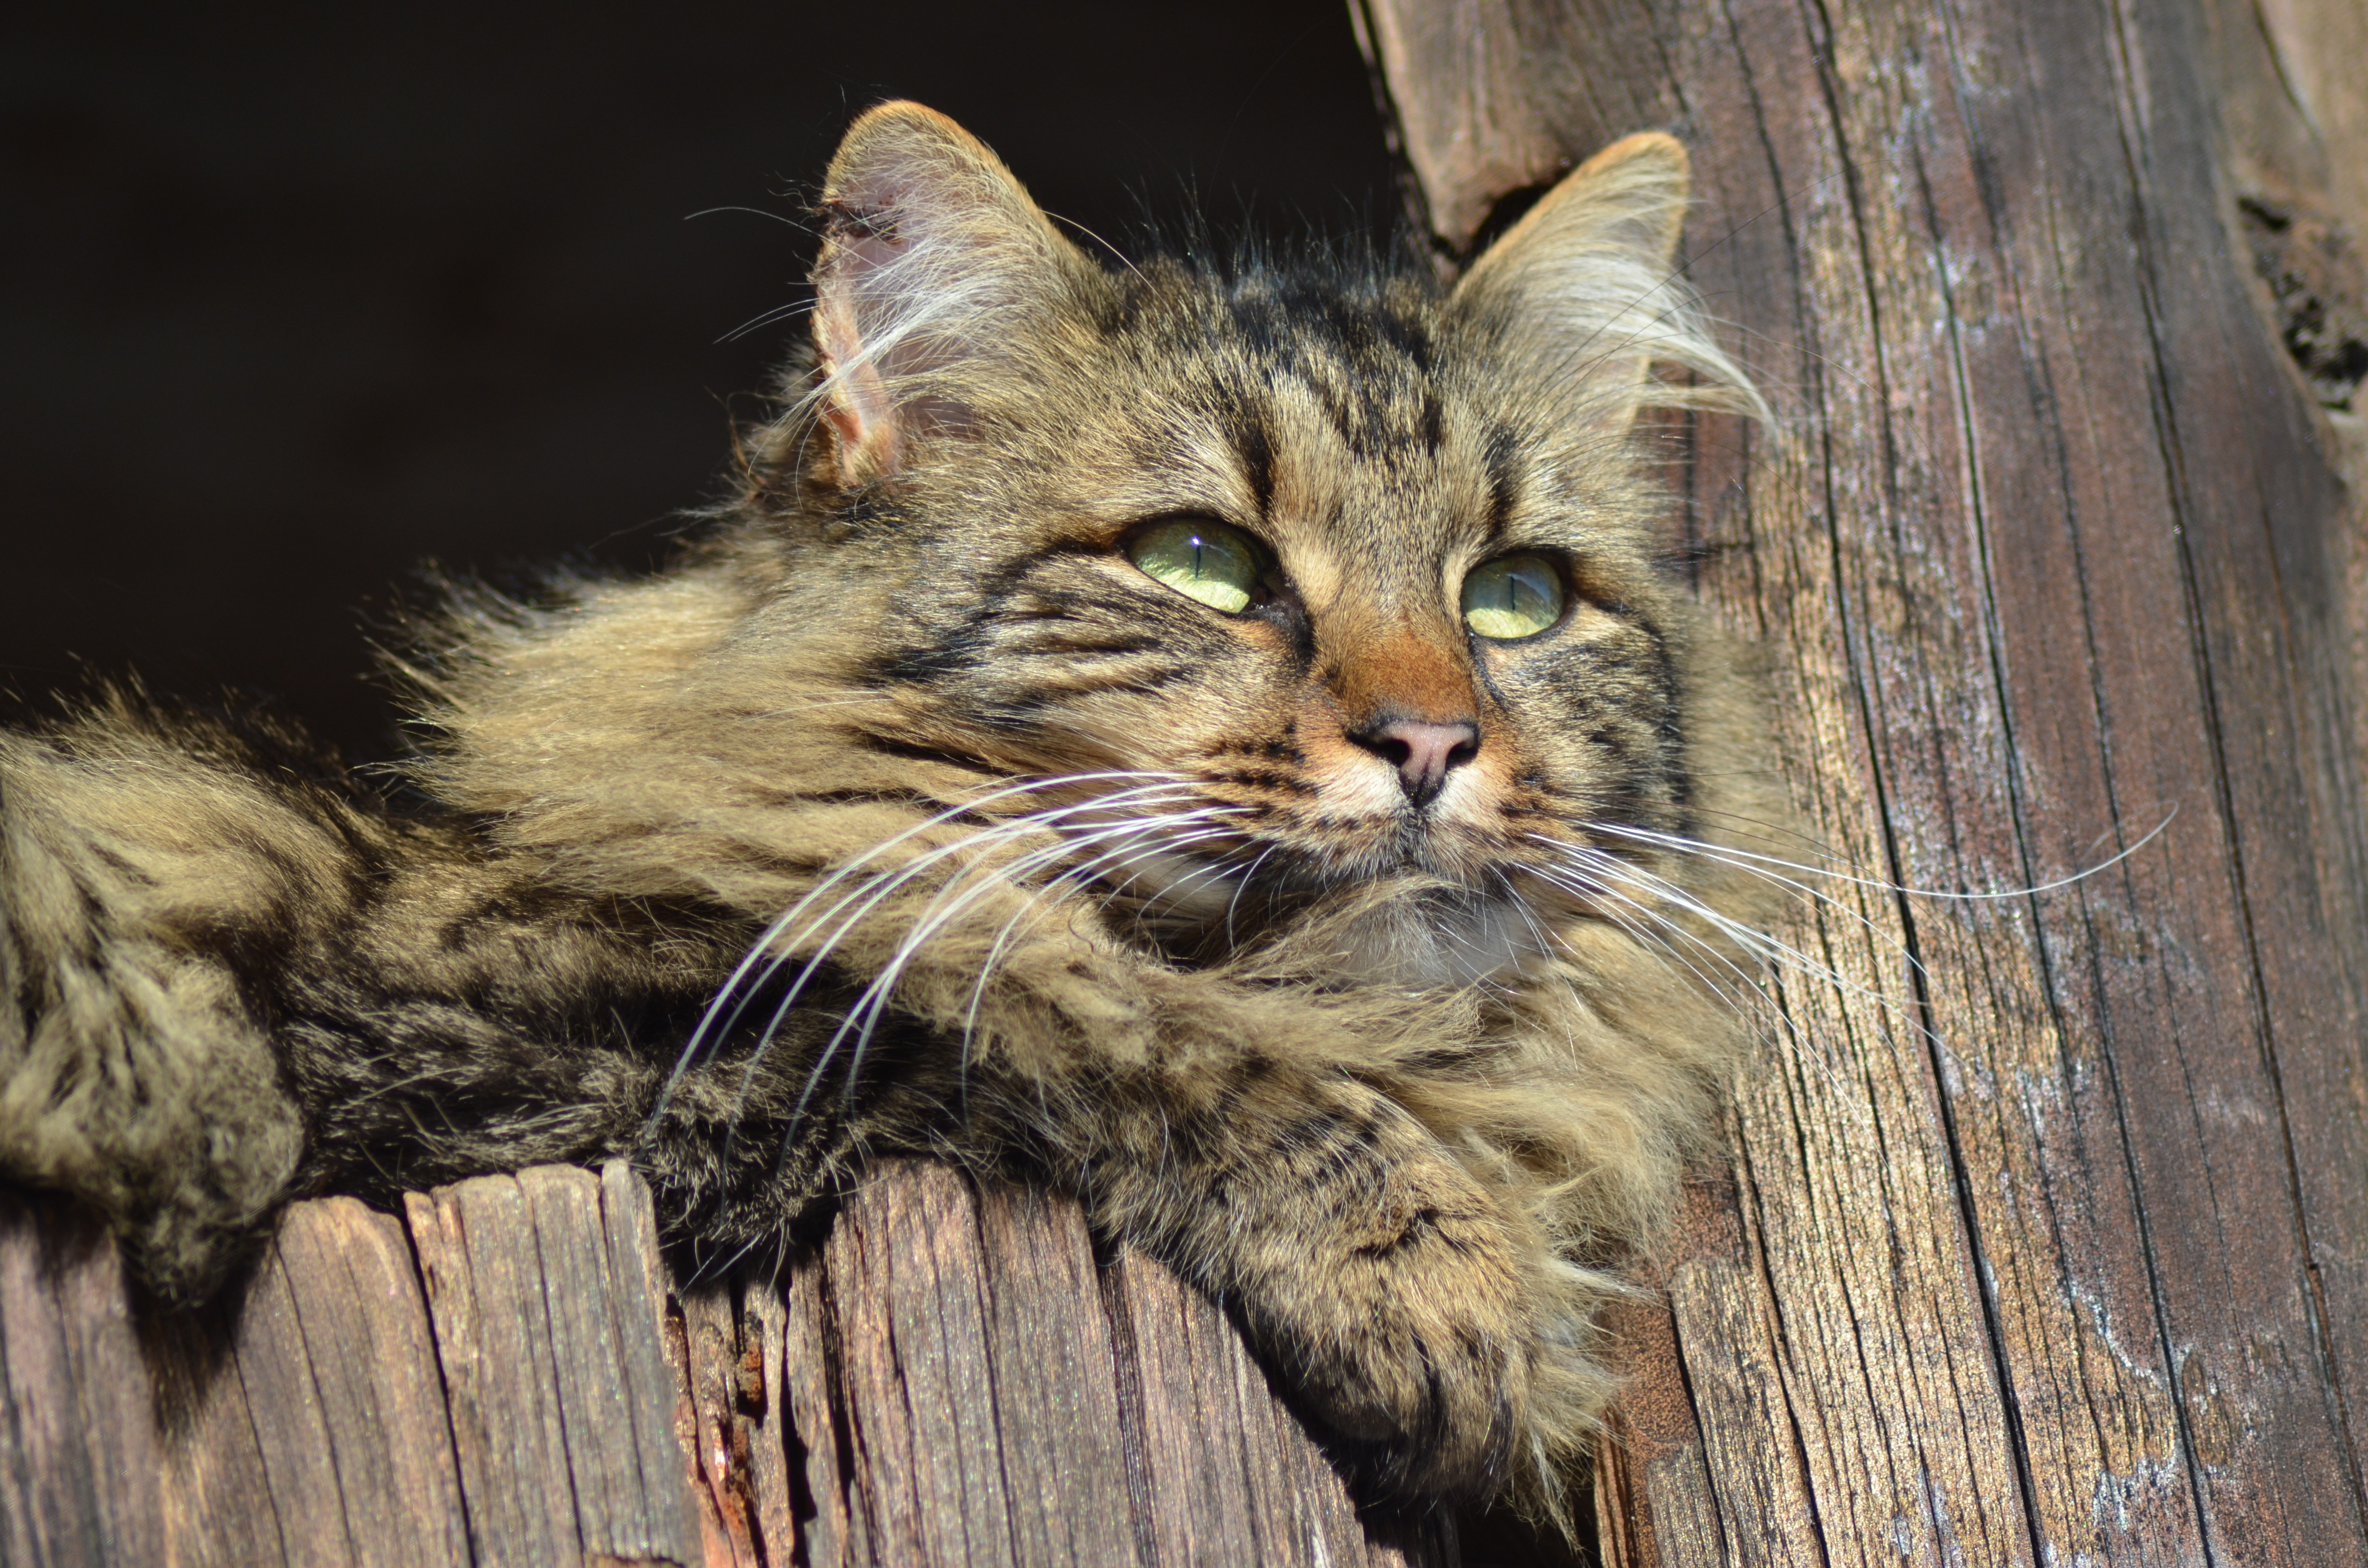
farm, wildlife, spring, cat, mammal, fauna, close up, whiskers, vertebrate, lynx, bobcat, wild cat, small to medium sized cats, cat like mammal